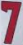
Number: 7